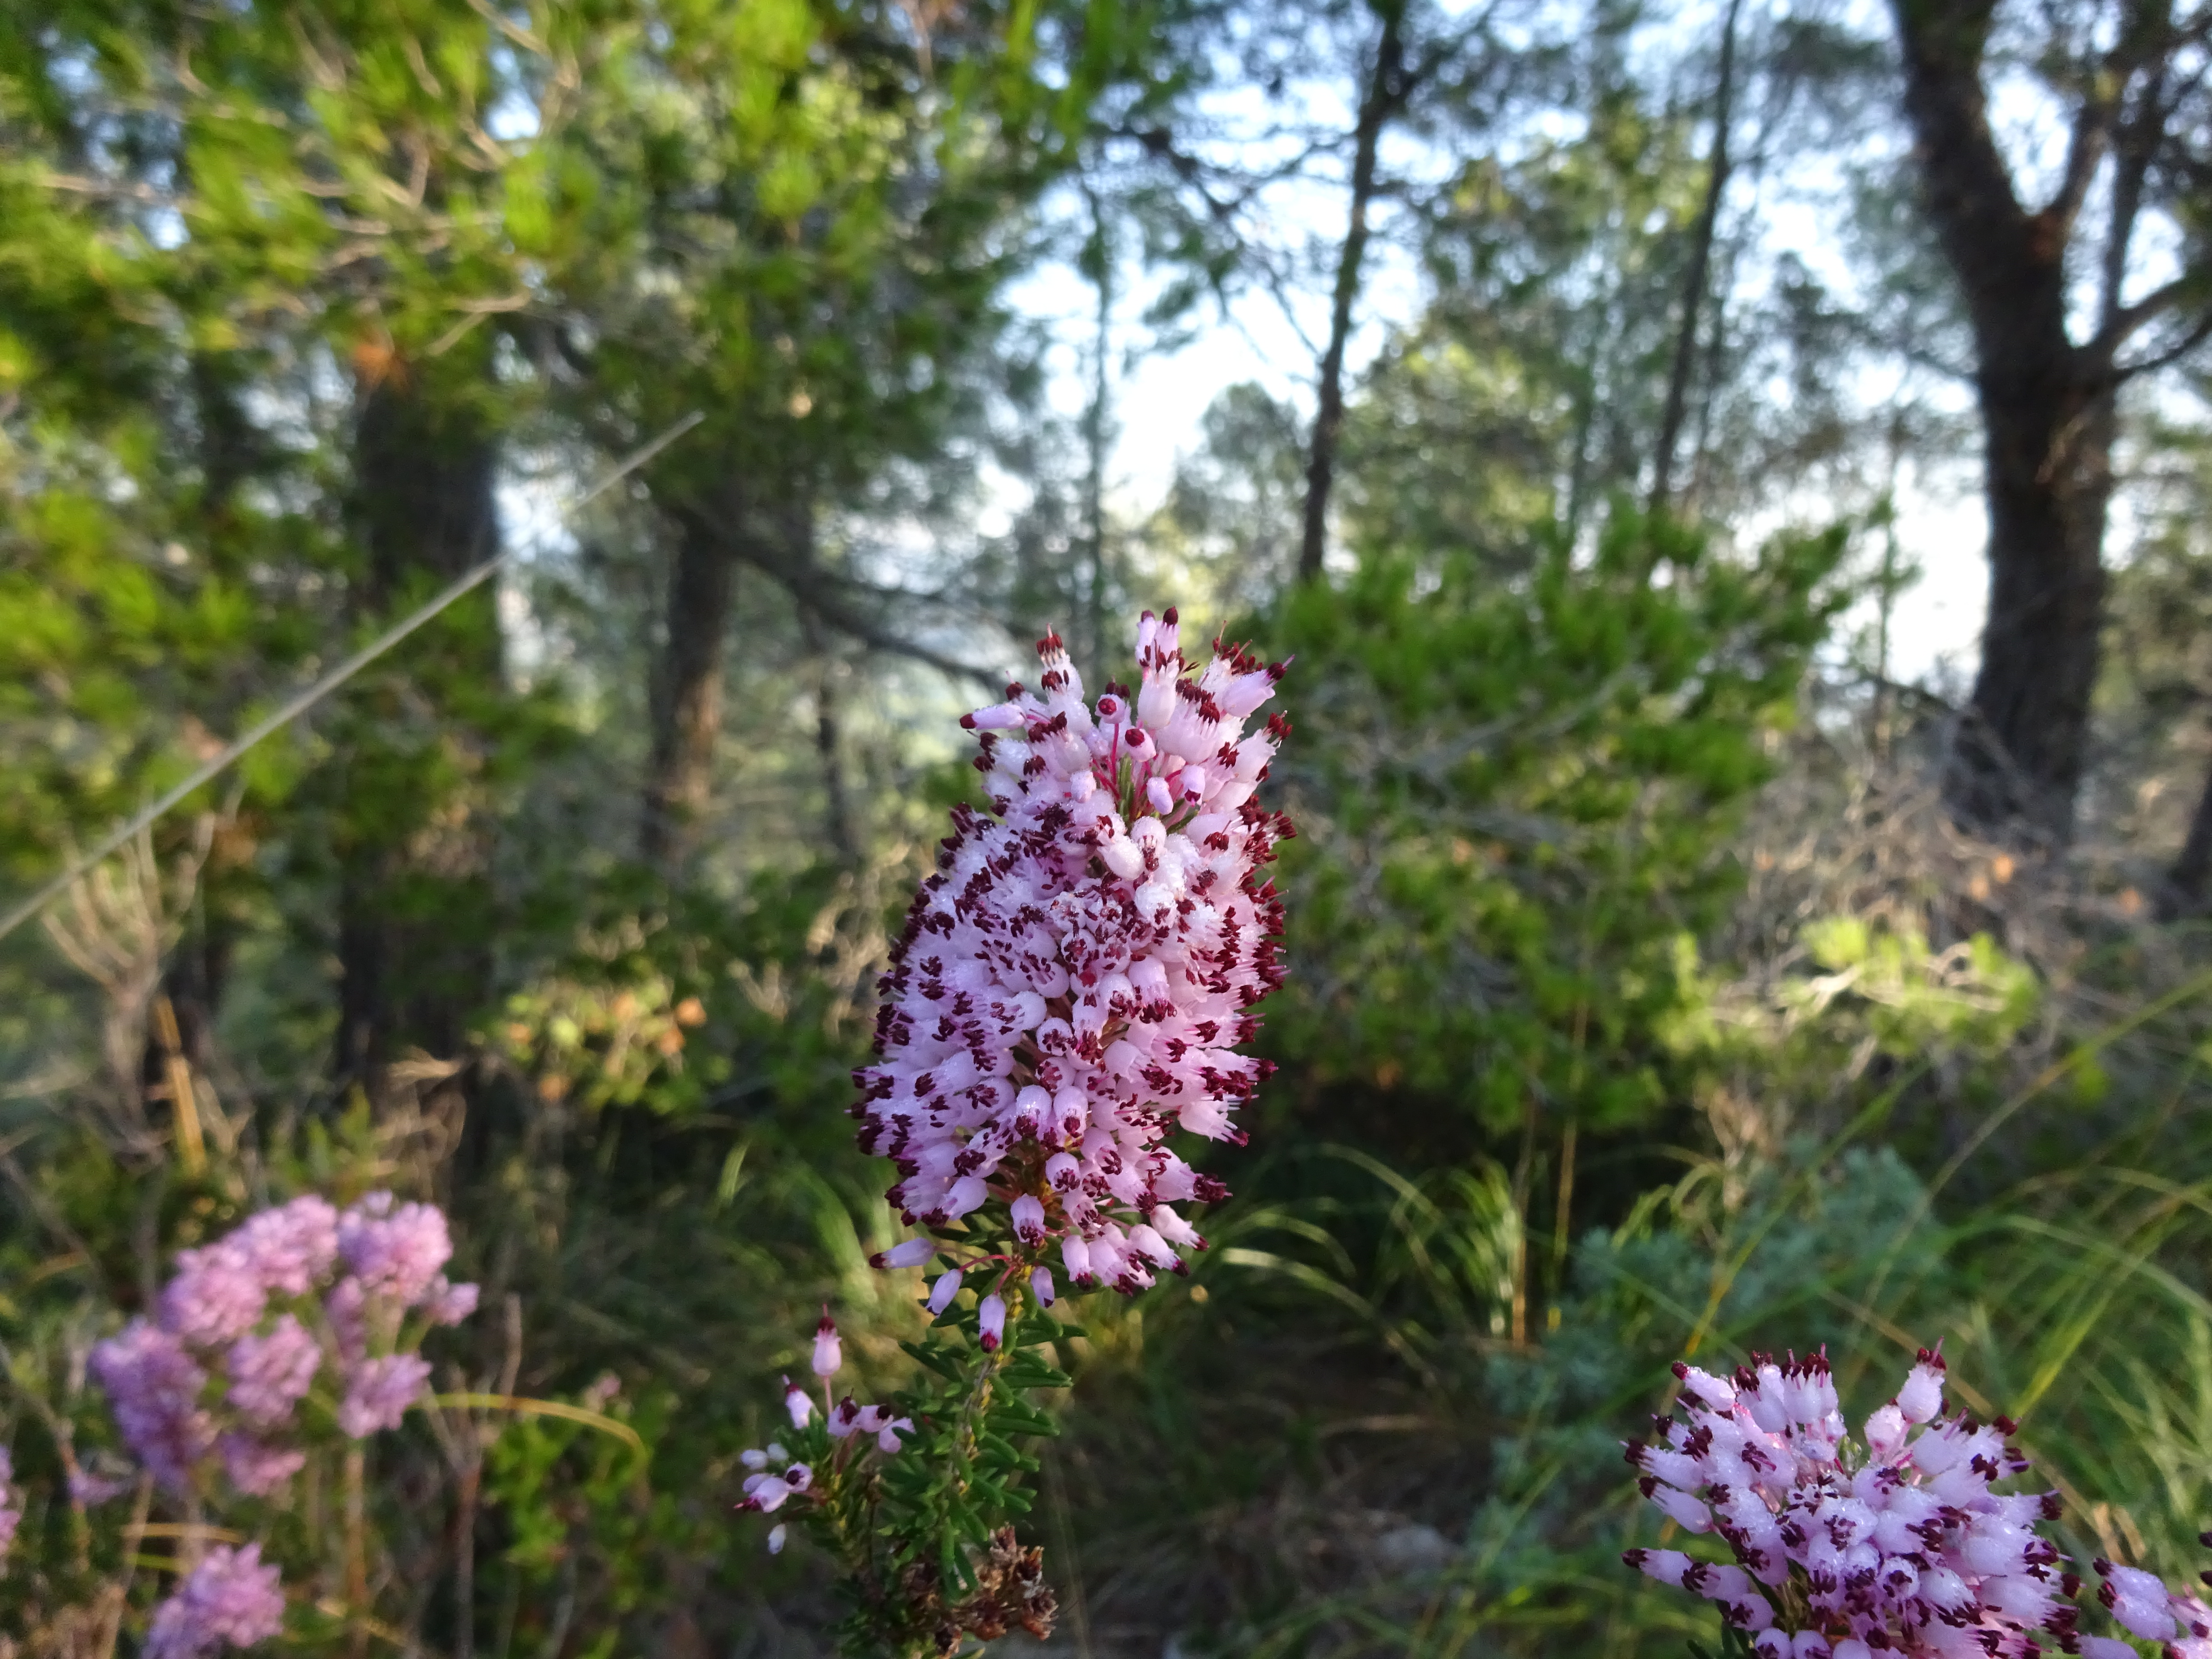
flower, plant, flora, lilac, spring, flowering plant, shrub, tree, wildflower, subshrub